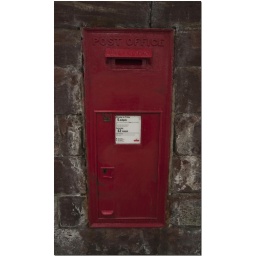
This post box is located in the inner wall of Chester's Bridgegate.